Richard Peek (admiral)

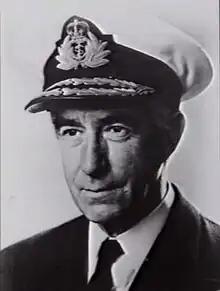
Vice Admiral Sir Richard Peek

Vice Admiral Sir Richard Innes Peek (30 July 1914 – 28 August 2010) was a senior officer in the Royal Australian Navy, who served as First Naval Member of the Australian Commonwealth Naval Board from 1970 to 1973.